Axel Erlandson

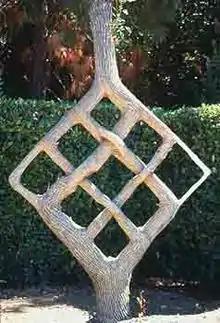
Needle and Thread Tree

Axel Erlandson (December 15, 1884 – April 28, 1964) was a Swedish American farmer who shaped trees as a hobby, and opened a horticultural attraction in 1947 called "The Tree Circus", advertised with the slogan "See the World's Strangest Trees Here".